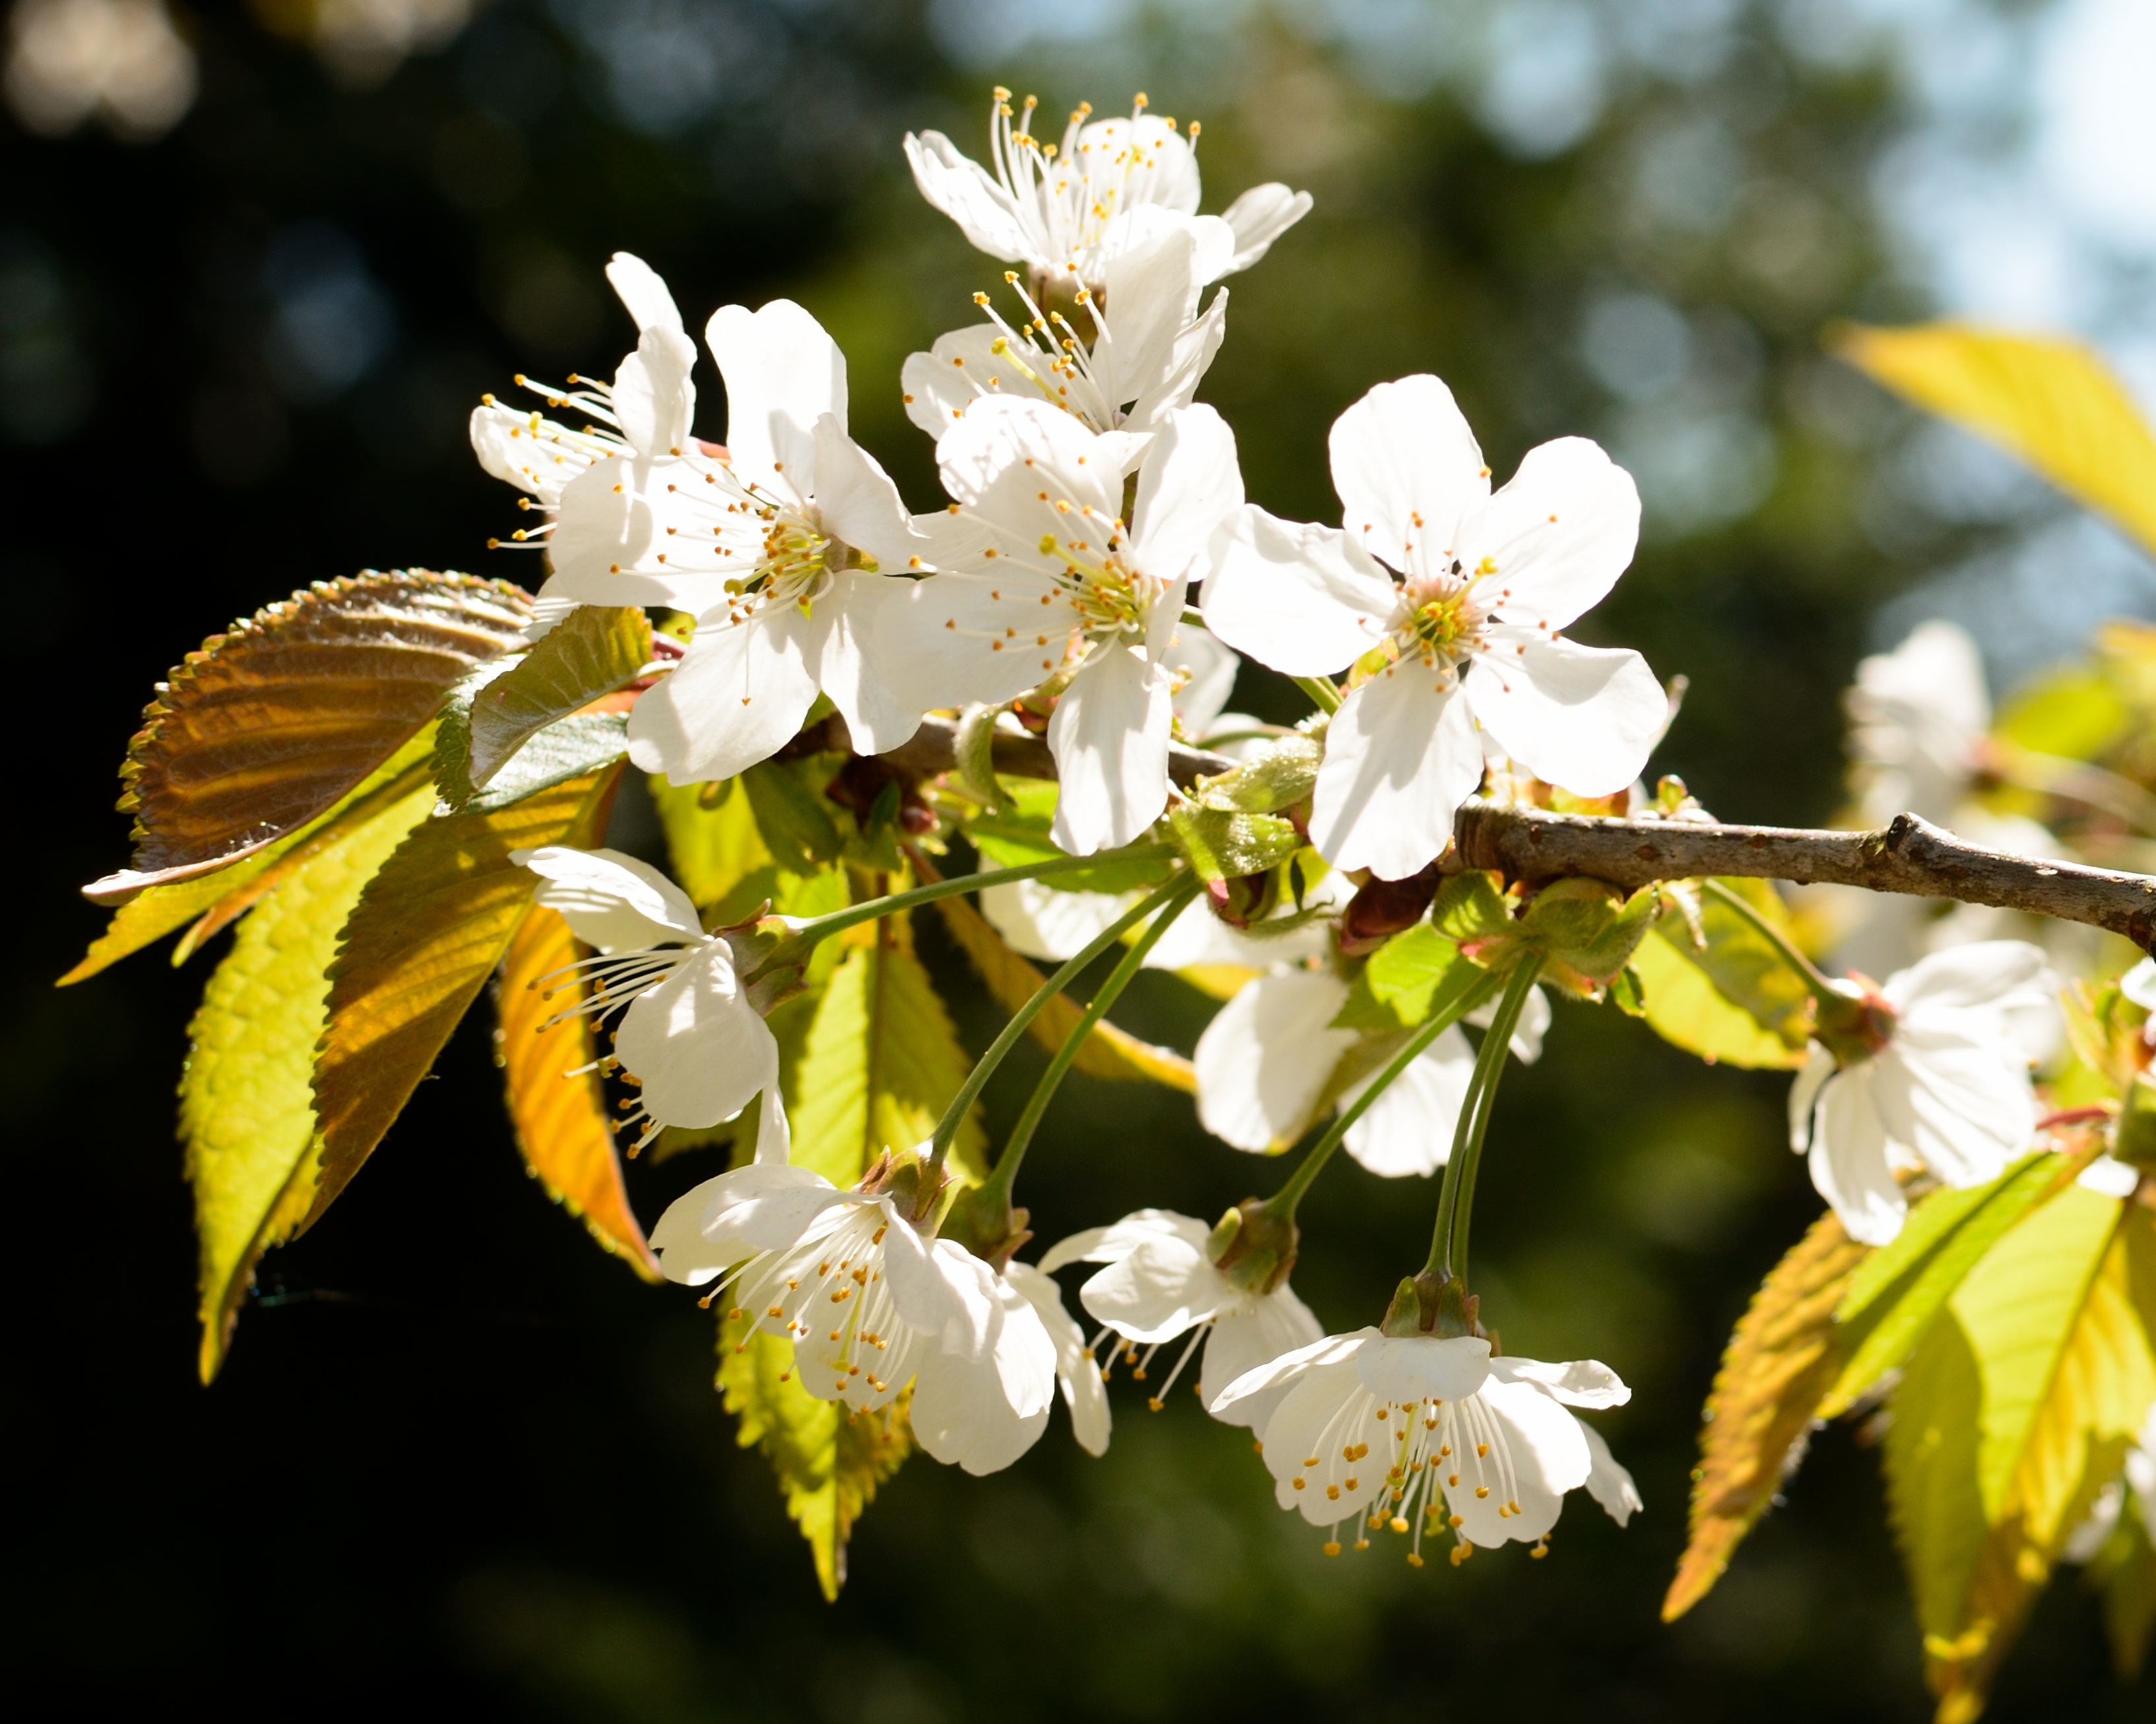
tree, nature, branch, blossom, plant, fruit, flower, bloom, food, spring, produce, botany, flora, cherry blossom, shrub, fruit tree, cherry, macro photography, white blossom, flowering plant, woody plant, land plant